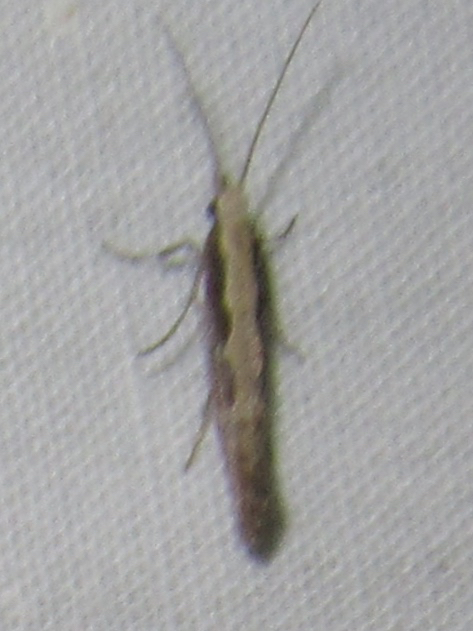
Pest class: diamondback_moth